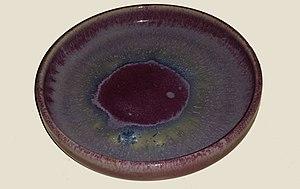
Bol en céramique avec glaçure de cristal par Jochen Kuhnhenne Español: Tazón de cerámica con esmalte de cristal de Jochen Kuhnhenne